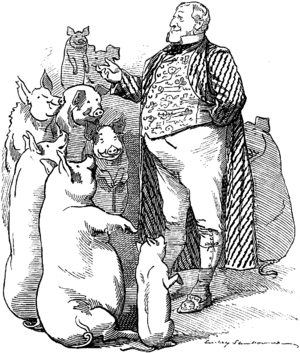
Henry Chaplin, 1ᵉʳ vicomte Chaplin PC est un propriétaire terrien britannique, propriétaire de chevaux de course et homme politique du Parti conservateur qui siège à la Chambre des communes de 1868 à 1916, date à laquelle il est élevé à la pairie.